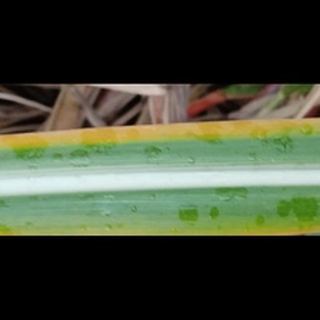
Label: sugarcane_yellow_leaf_disease